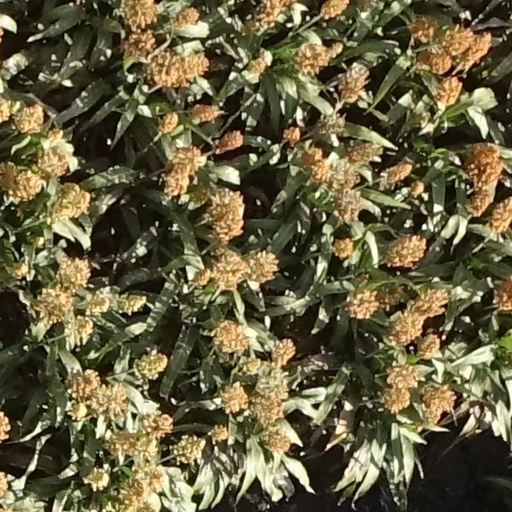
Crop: sorghum